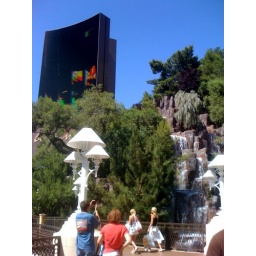
The giant video screen sign for the new Wynn Resort in Las Vegas.